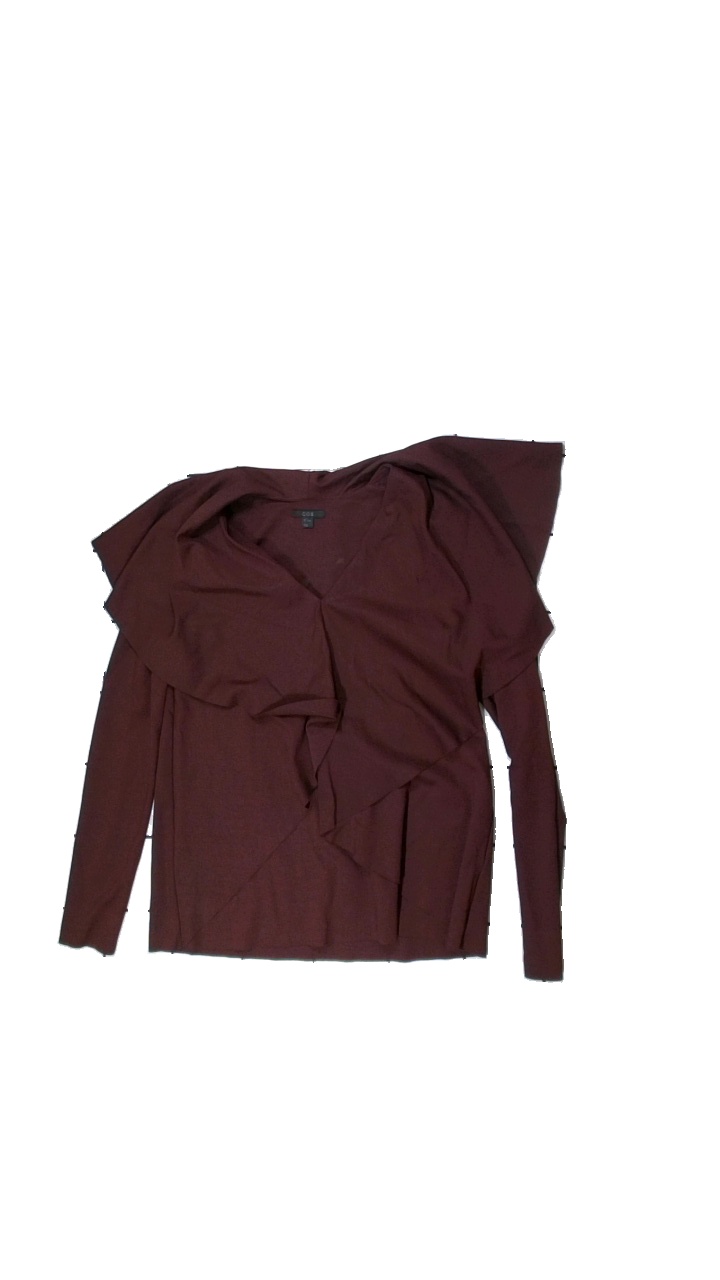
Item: Top (Ladies)
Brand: Cos
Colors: Red
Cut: V-collar
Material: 55% Visc 45% Nylo
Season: All
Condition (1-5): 5
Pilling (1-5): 5
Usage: Reuse
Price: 50-100